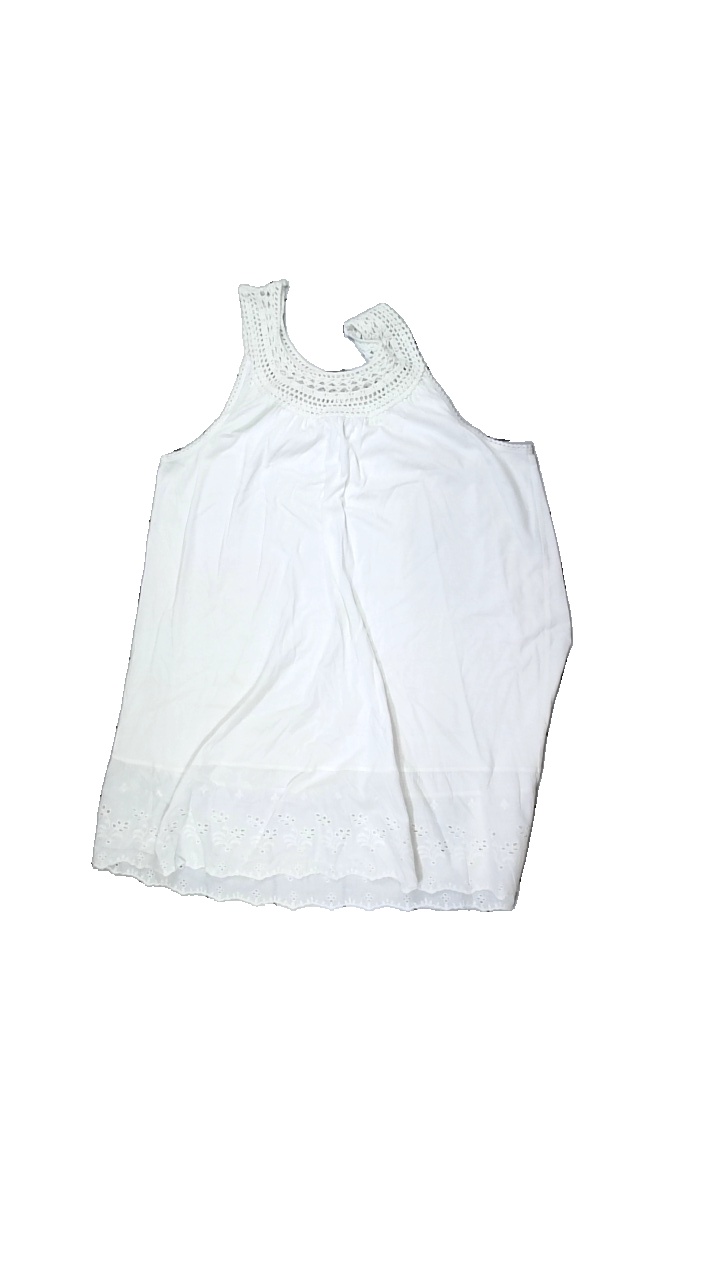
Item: Top (Ladies)
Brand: Missing
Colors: White
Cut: C-collar, Loose
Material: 100% cotton
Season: All
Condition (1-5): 3
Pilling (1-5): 3
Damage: Stains
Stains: Minor
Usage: Export
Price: <50